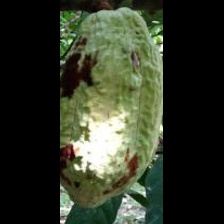
Label: phytophthora